Jacob Sacks

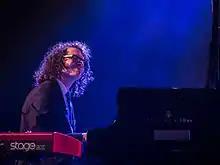
At the Moers Festival 2015

Sacks is originally from Michigan. He met drummer Dan Weiss at the Manhattan School of Music. Sacks was a finalist in the 1999 Thelonious Monk International Piano Competition, aged 22. Sacks was part of bassist Eivind Opsvik's quartet. Sacks has for a long time played in a trio with the bassist Thomas Morgan and drummer Dan Weiss, and in a duo with vocalist Yoon Sun Choi. Sacks has also played and recorded with harpsichord and other keyboard instruments.